Cedar oil

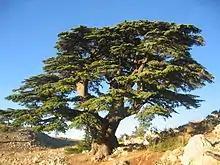
"Cedrus libani"

The cedarwood oil of the ancients, in particular the Sumerians and Egyptians, was derived from the Cedar of Lebanon ("Cedrus libani"), a true cedar native to the northern and western mountains of the Middle East. The once-mighty Cedar of Lebanon forests of antiquity have been almost entirely eradicated, and today no commercial oil extraction is based on this species.